Jack Hively

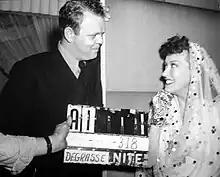
Hively with actress Gloria Swanson on the set of the 1941 film, "Father Takes a Wife"

Jack Hively (September 5, 1910 – December 19, 1995) was an American film editor and film and television director whose career lasted from the 1930s through the 1980s. His father and his brother were also film editors. He began as a film editor, before moving on to direct features. His career was interrupted by his enlistment in the U.S. Army following the Japanese bombing of Pearl Harbor in December 1941. After the war he returned to directing films, before moving on to directing on television.